Acura RL

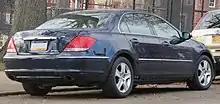
2005-2008 Acura RL (USA)

The new-generation car, known internally as "KB1," was launched in late 2004 for the 2005 model year. Without the rumored V8 engine, it featured an all-wheel drive system marketed by Acura as "Super Handling-All Wheel Drive" (SH-AWD). It integrated active differentials with the all-wheel-drive system and traction control to improve handling, similar to the "ATTS" system featured on the 1997 Honda Prelude "SH". At the time of its introduction, the Acura RL's SH-AWD was the first all-wheel-drive system to vary the distribution of power not only from front to back, but also side to side in the rear using a technique called torque vectoring. The RL can direct up to 70% of available torque to the rear wheels, and up to 100% of that available rear torque can be directed to just one wheel. In combination with a specially designed planetary gear-set which can over-drive the rear wheels at up to five percent greater speed than the front wheels, the torque directed to one wheel, or torque vectoring, can have a steering effect. As the car speeds around a curve, torque vectored to the outside rear wheel will push the rear end around the curve faster, just as paddling the outside oar of a row boat faster than the inside oar will cause the row boat to turn, to minimize the understeer common in front-heavy vehicles.